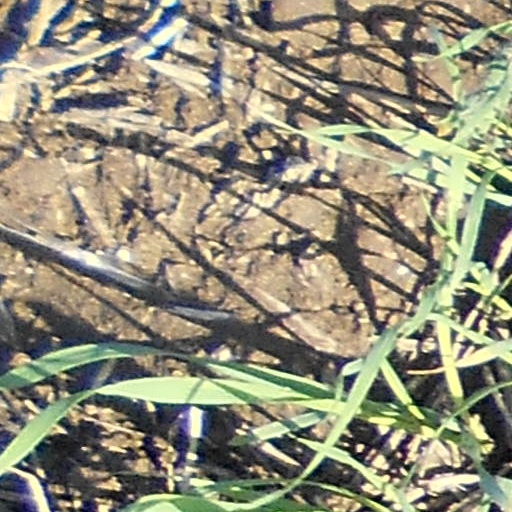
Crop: wheat